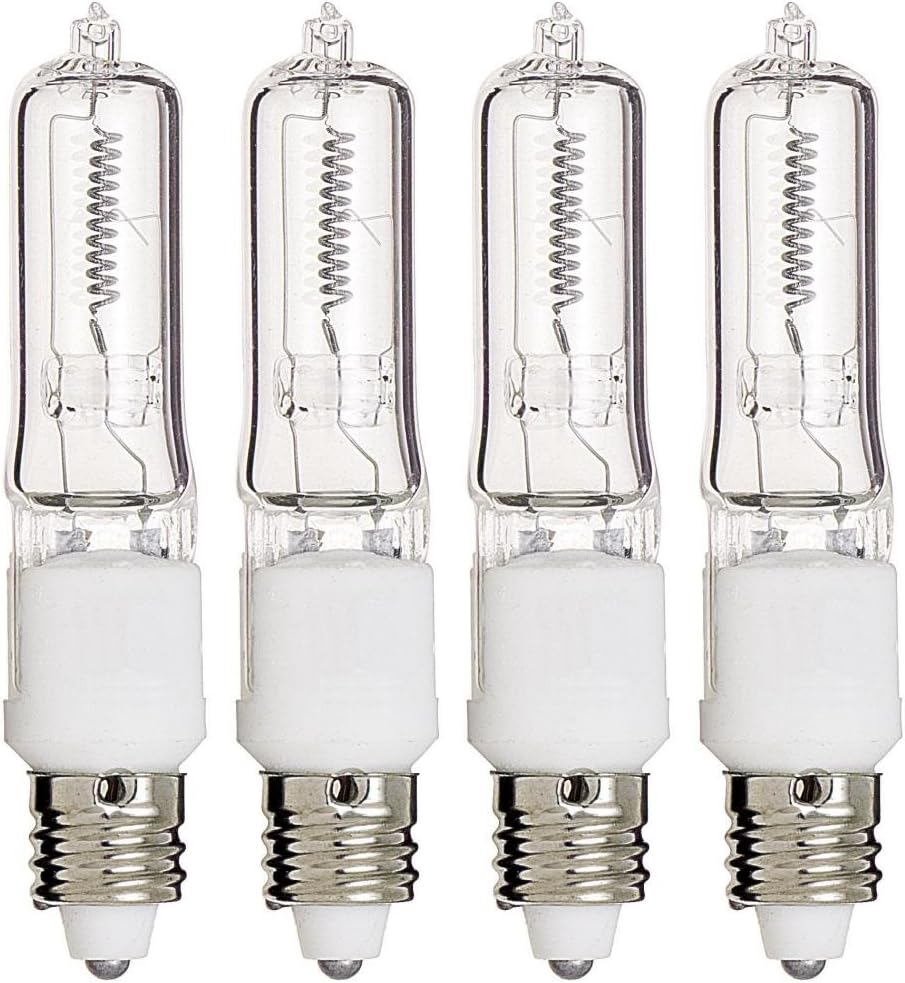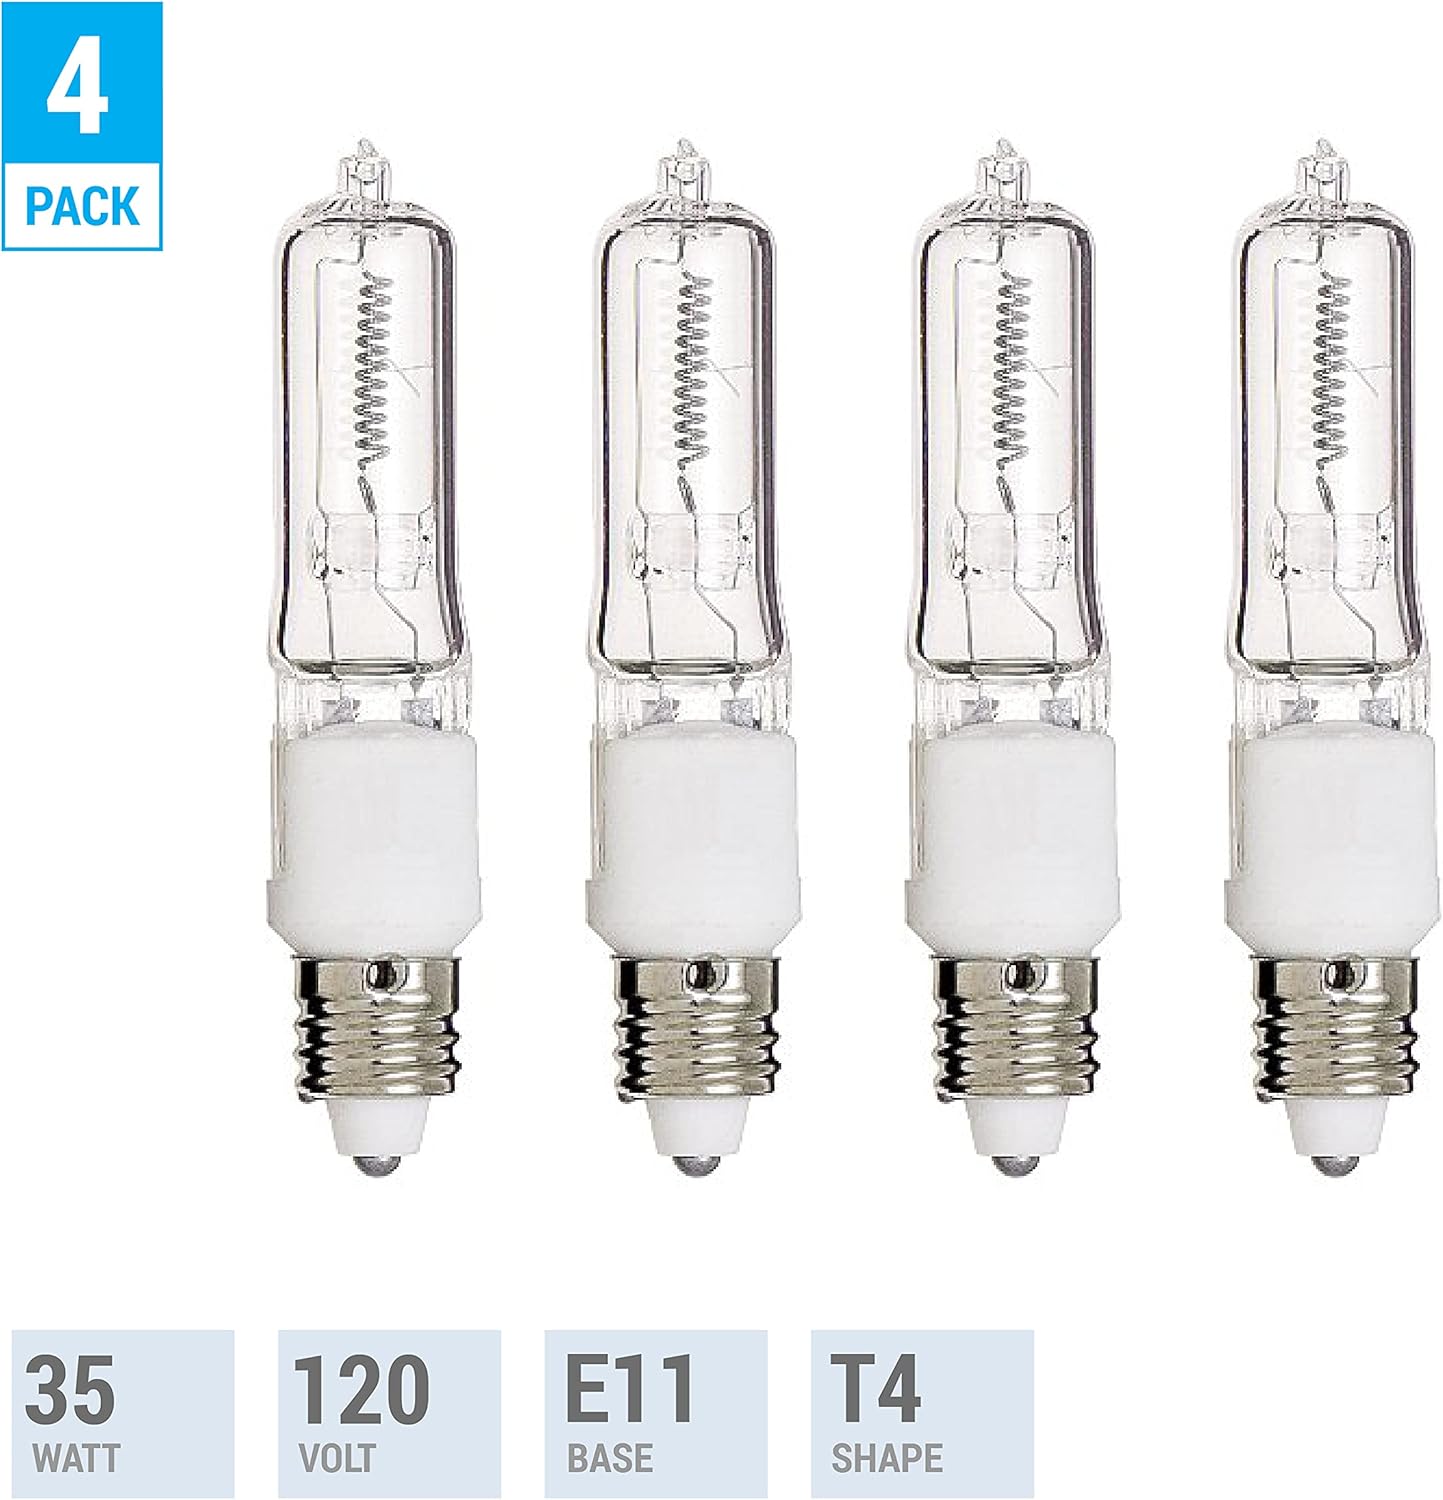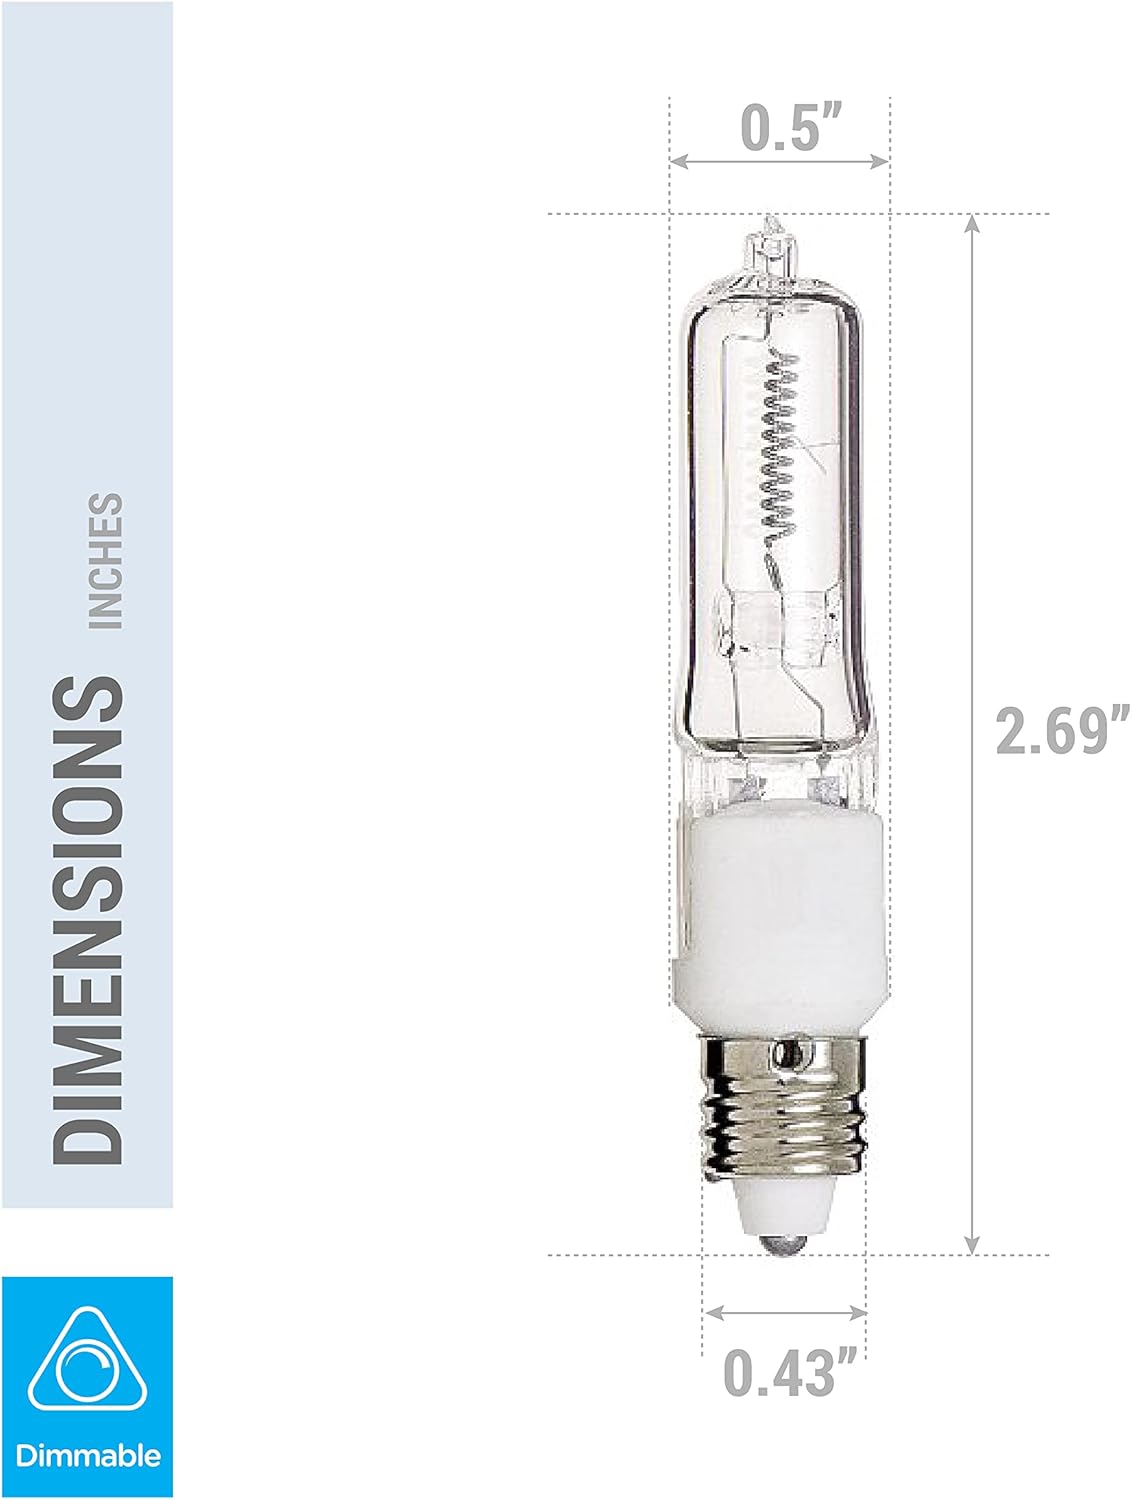
KOR (Pack of 4) Q35CL/MC - 35 Watt JD T4 E11 Mini Candelabra Base 120V Clear Light Bulbs
Category: Tools & Home Improvement
(Pack Of 4) Q35CL/MC - 35 Watt JD T4 E11 Mini Candelabra Base 120V Clear Light Bulbs
Features: 35 Watts - 2000 Hours | E11 - Mini Candelabra Base | T4 - JD Type Bulb | Clear - 120 Volt | Pack Of 4 Bulbs